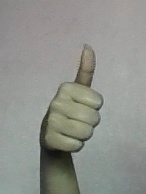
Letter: aleff